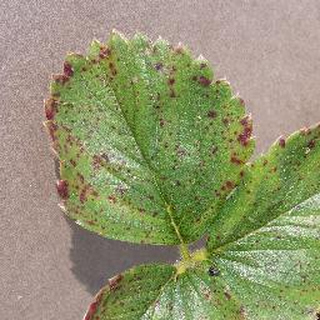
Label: strawberry_leaf_scorch